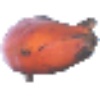
Label: red_banana